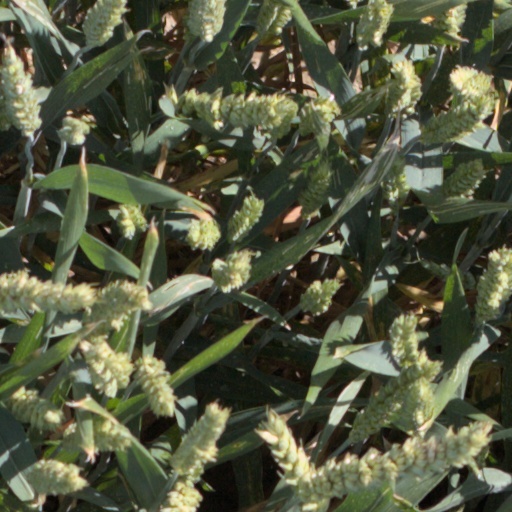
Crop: wheat